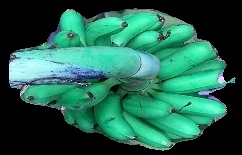
Variety: rasbale
Grade: grade1